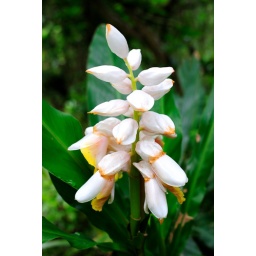
a mountain plant we saw when we hiked up the mountain beside the beach of Hebao Island.